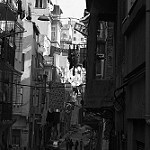
Label: B & W